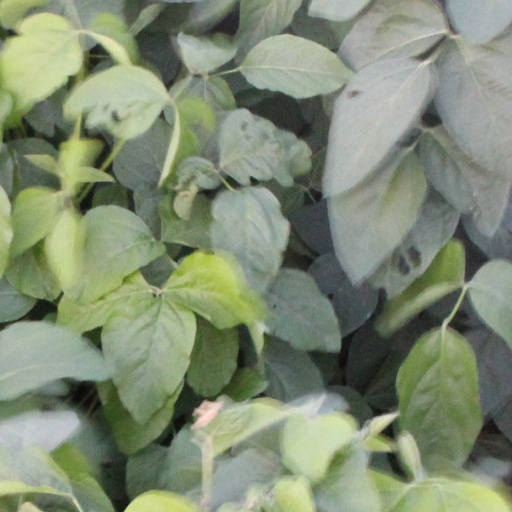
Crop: soybean